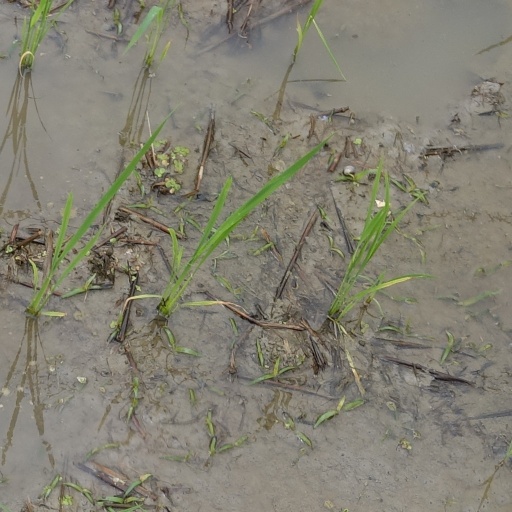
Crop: rice